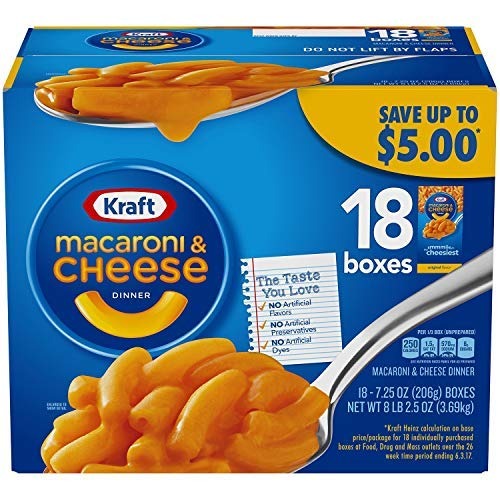
Item Name: Kraft Macaroni & Cheese, Original Flavor, 7.25 oz, 18 Boxes-SET OF 3
Value: 3.0
Unit: Count

Price: 18.99